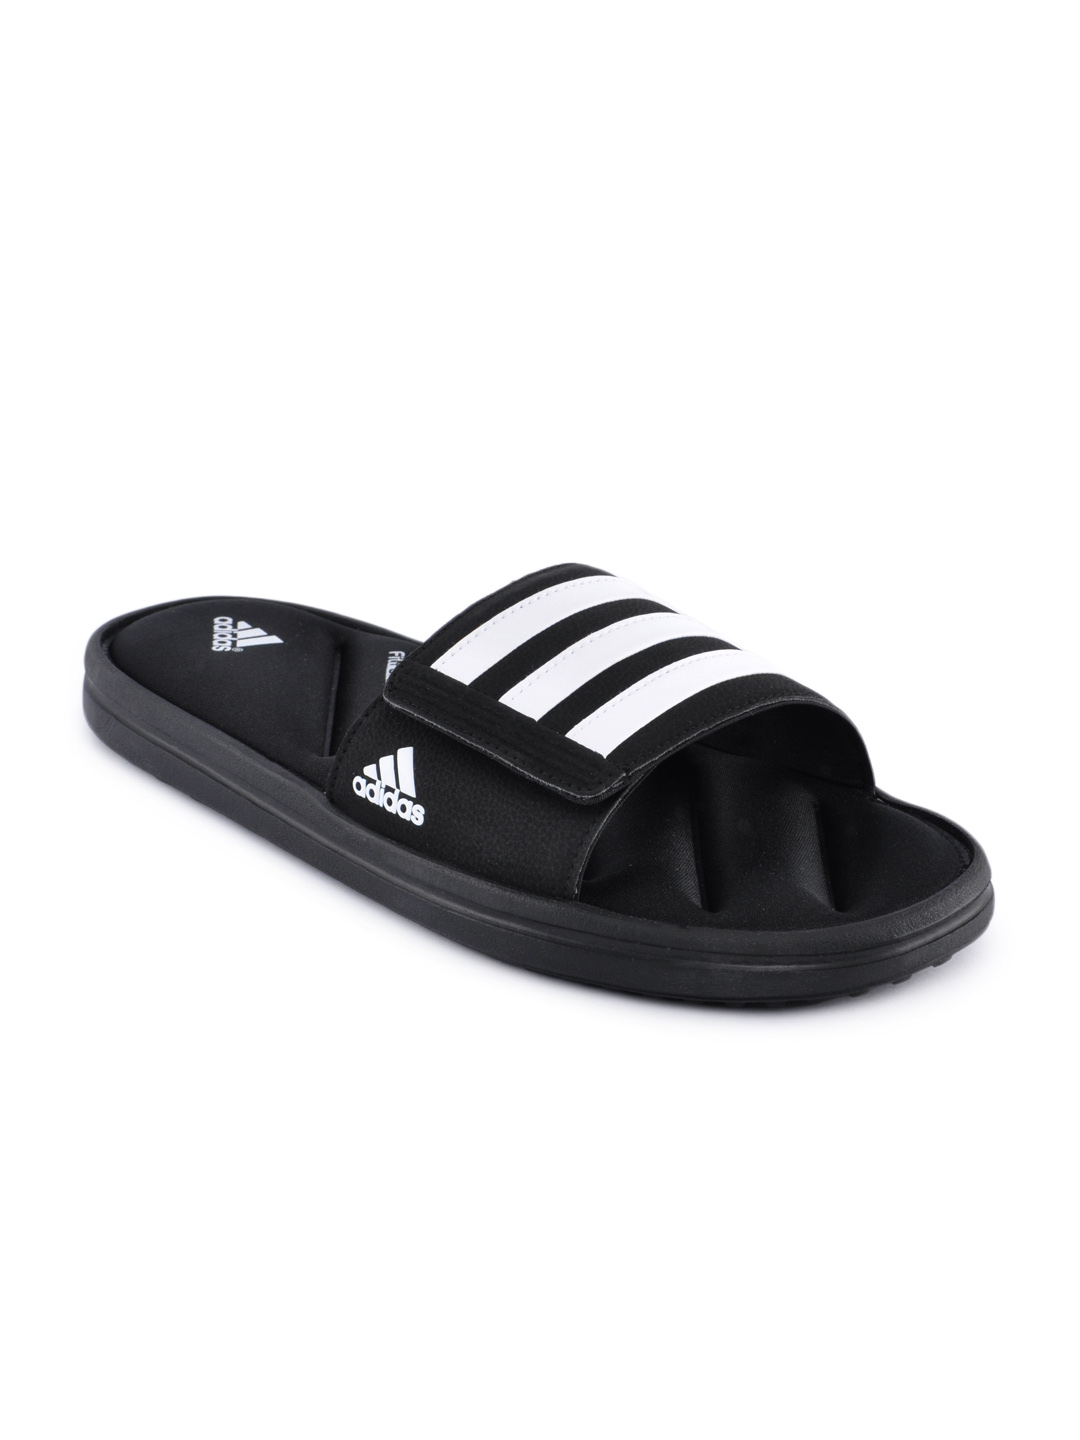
ADIDAS Men Zeitfrei Slide Black Flip Flops
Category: Footwear / Flip Flops / Flip Flops
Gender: Men
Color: Black
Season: Summer 2012
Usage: Casual